Wesley Methodist Church, Singapore

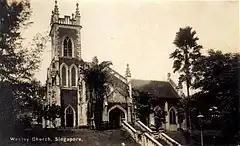
Wesley Methodist Church, from an old sepia-toned postcard

Wesley Methodist Church is the oldest Methodist church in Singapore. It is the second Methodist Church to be built in Singapore after the Methodist Episcopal Church at Coleman Street which subsequently became a school hall. It is located in Fort Canning Hill.